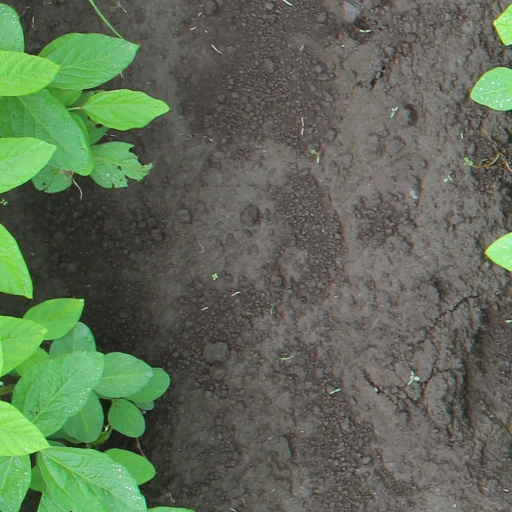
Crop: soybean